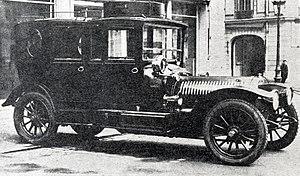
La première six cylindres Hotchkiss sortie des usines, en 1906 (roulant toujours en 1931, après 330 000 kilomètres parcourus).
Hotchkiss est un constructeur automobile et manufacturier d'armes français, qui a produit des véhicules civils de 1904 à 1954 et des véhicules militaires jusqu'en 1969.
Rétromobile est un salon annuel consacré aux voitures anciennes traitant de l’ensemble des thèmes de la voiture de collection, qui se tient au Parc des expositions de la Porte de Versailles à Paris. Il est le second plus grand salon européen consacré à l'automobile de collection et ses accessoires après le "Techno Classica Essen" en Allemagne, suivi du Retro Classics allemand de Stuttgart qui est le plus grand en termes de surface, et l'Auto-Retro espagnol de Barcelone.